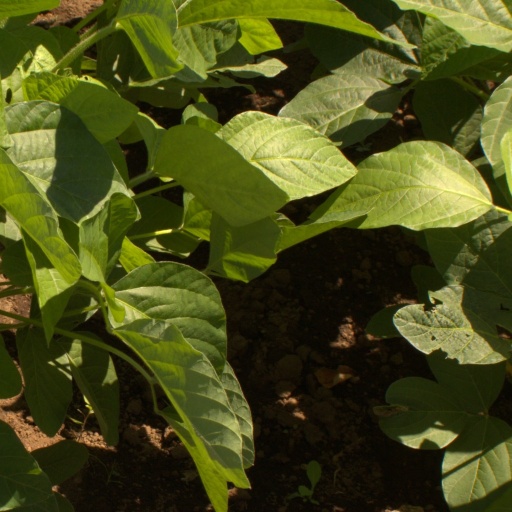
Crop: soybean